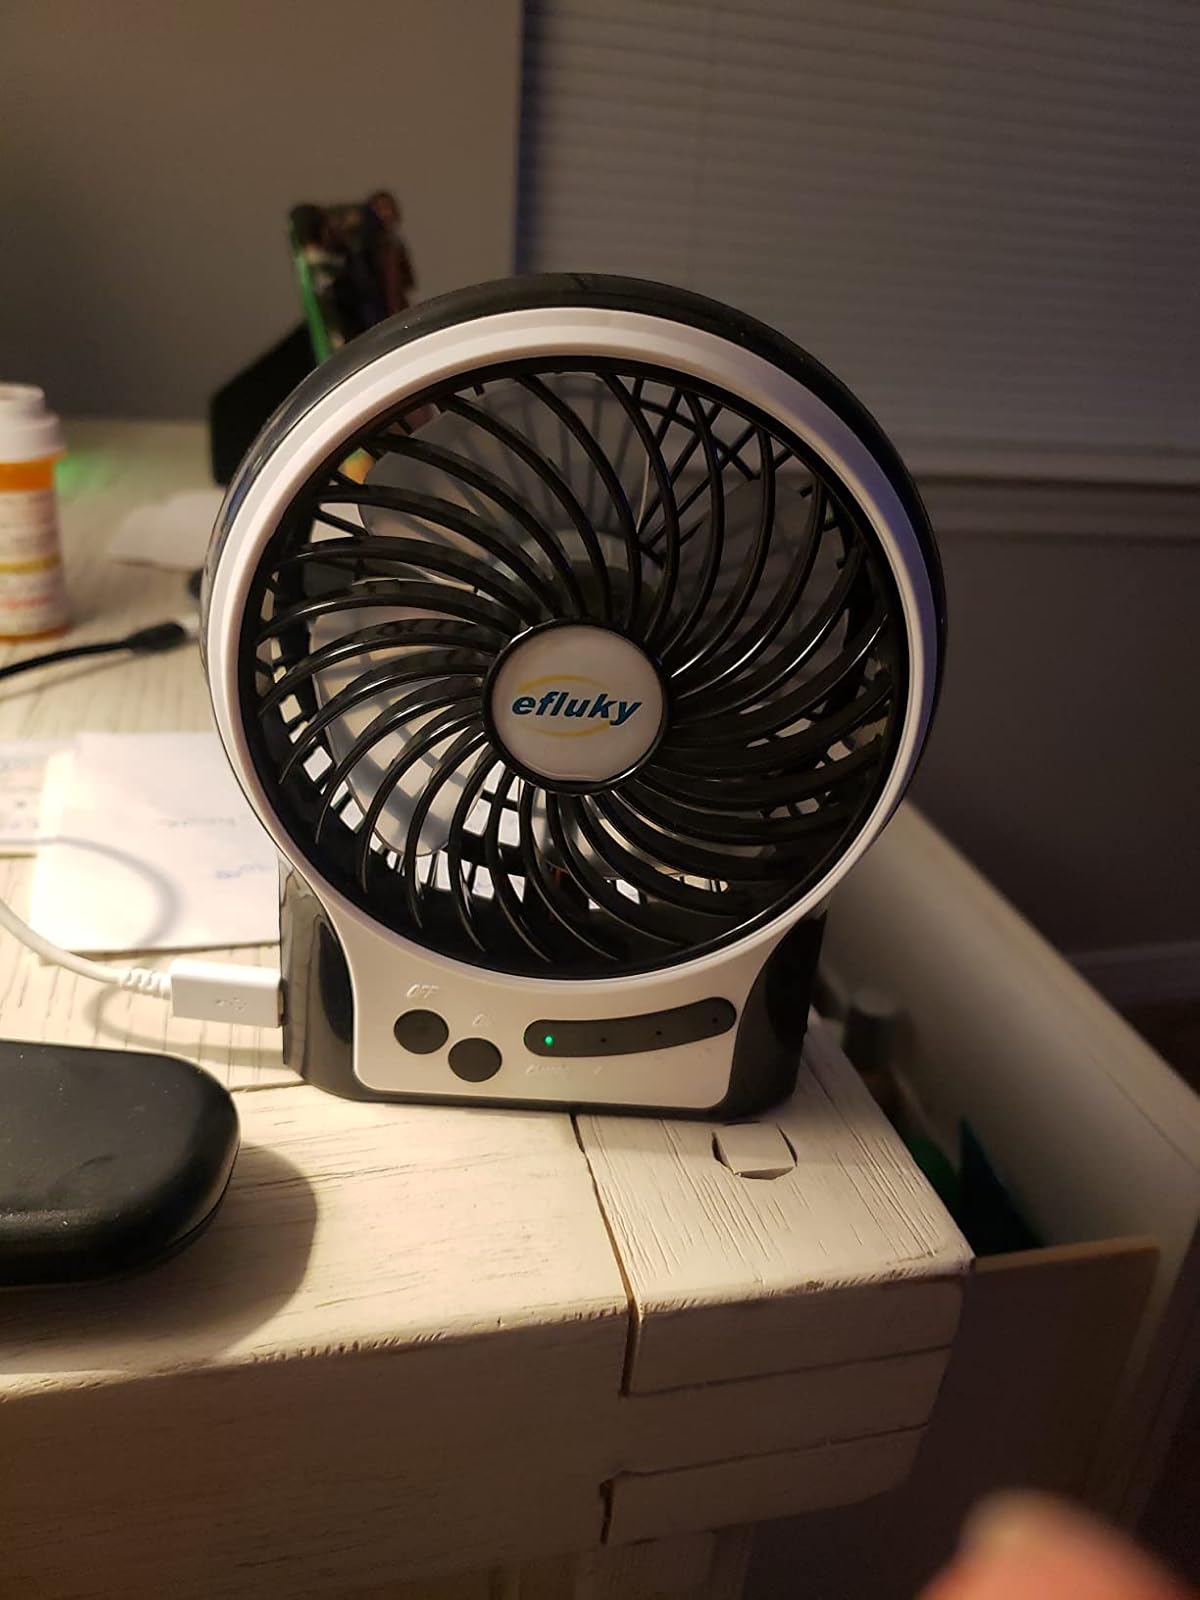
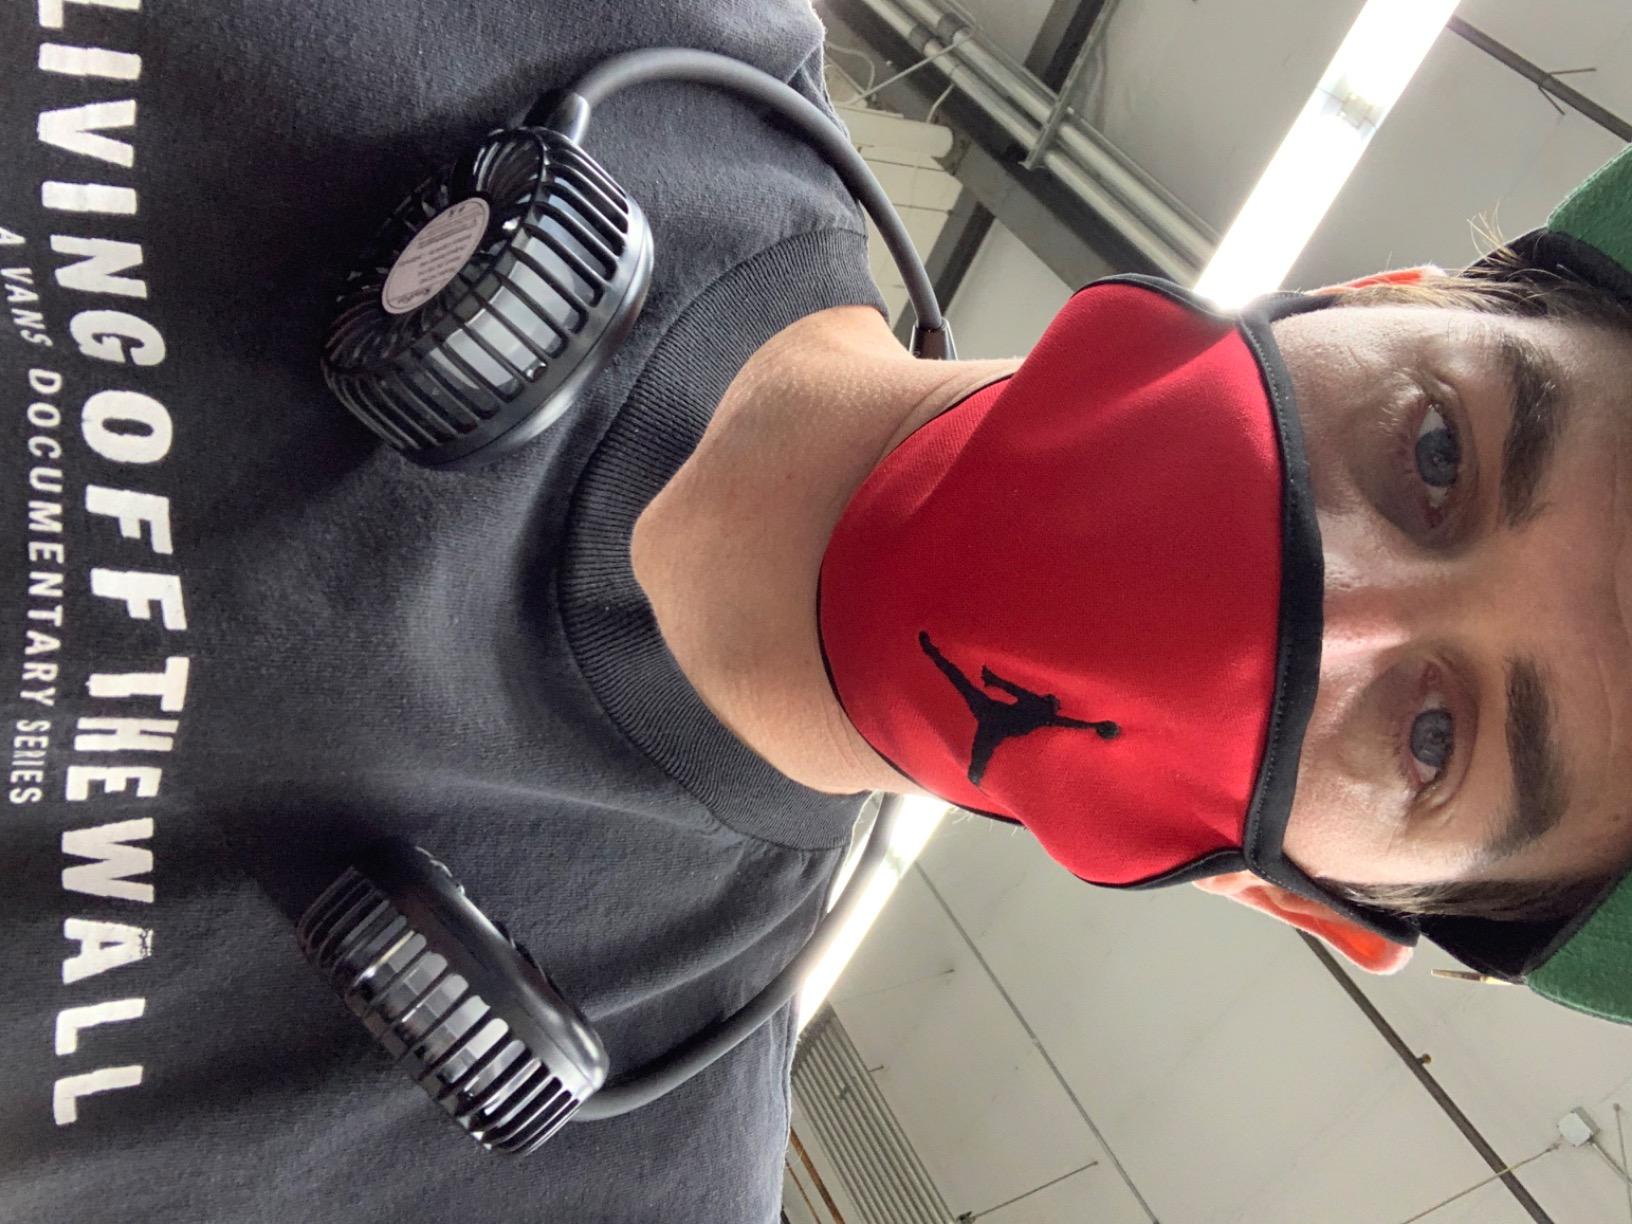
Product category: fan
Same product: no